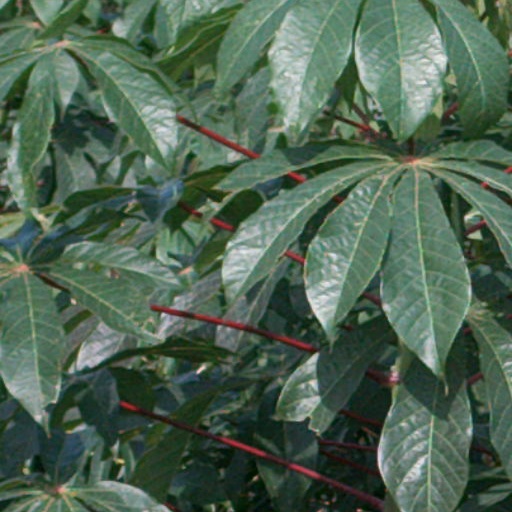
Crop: cassava